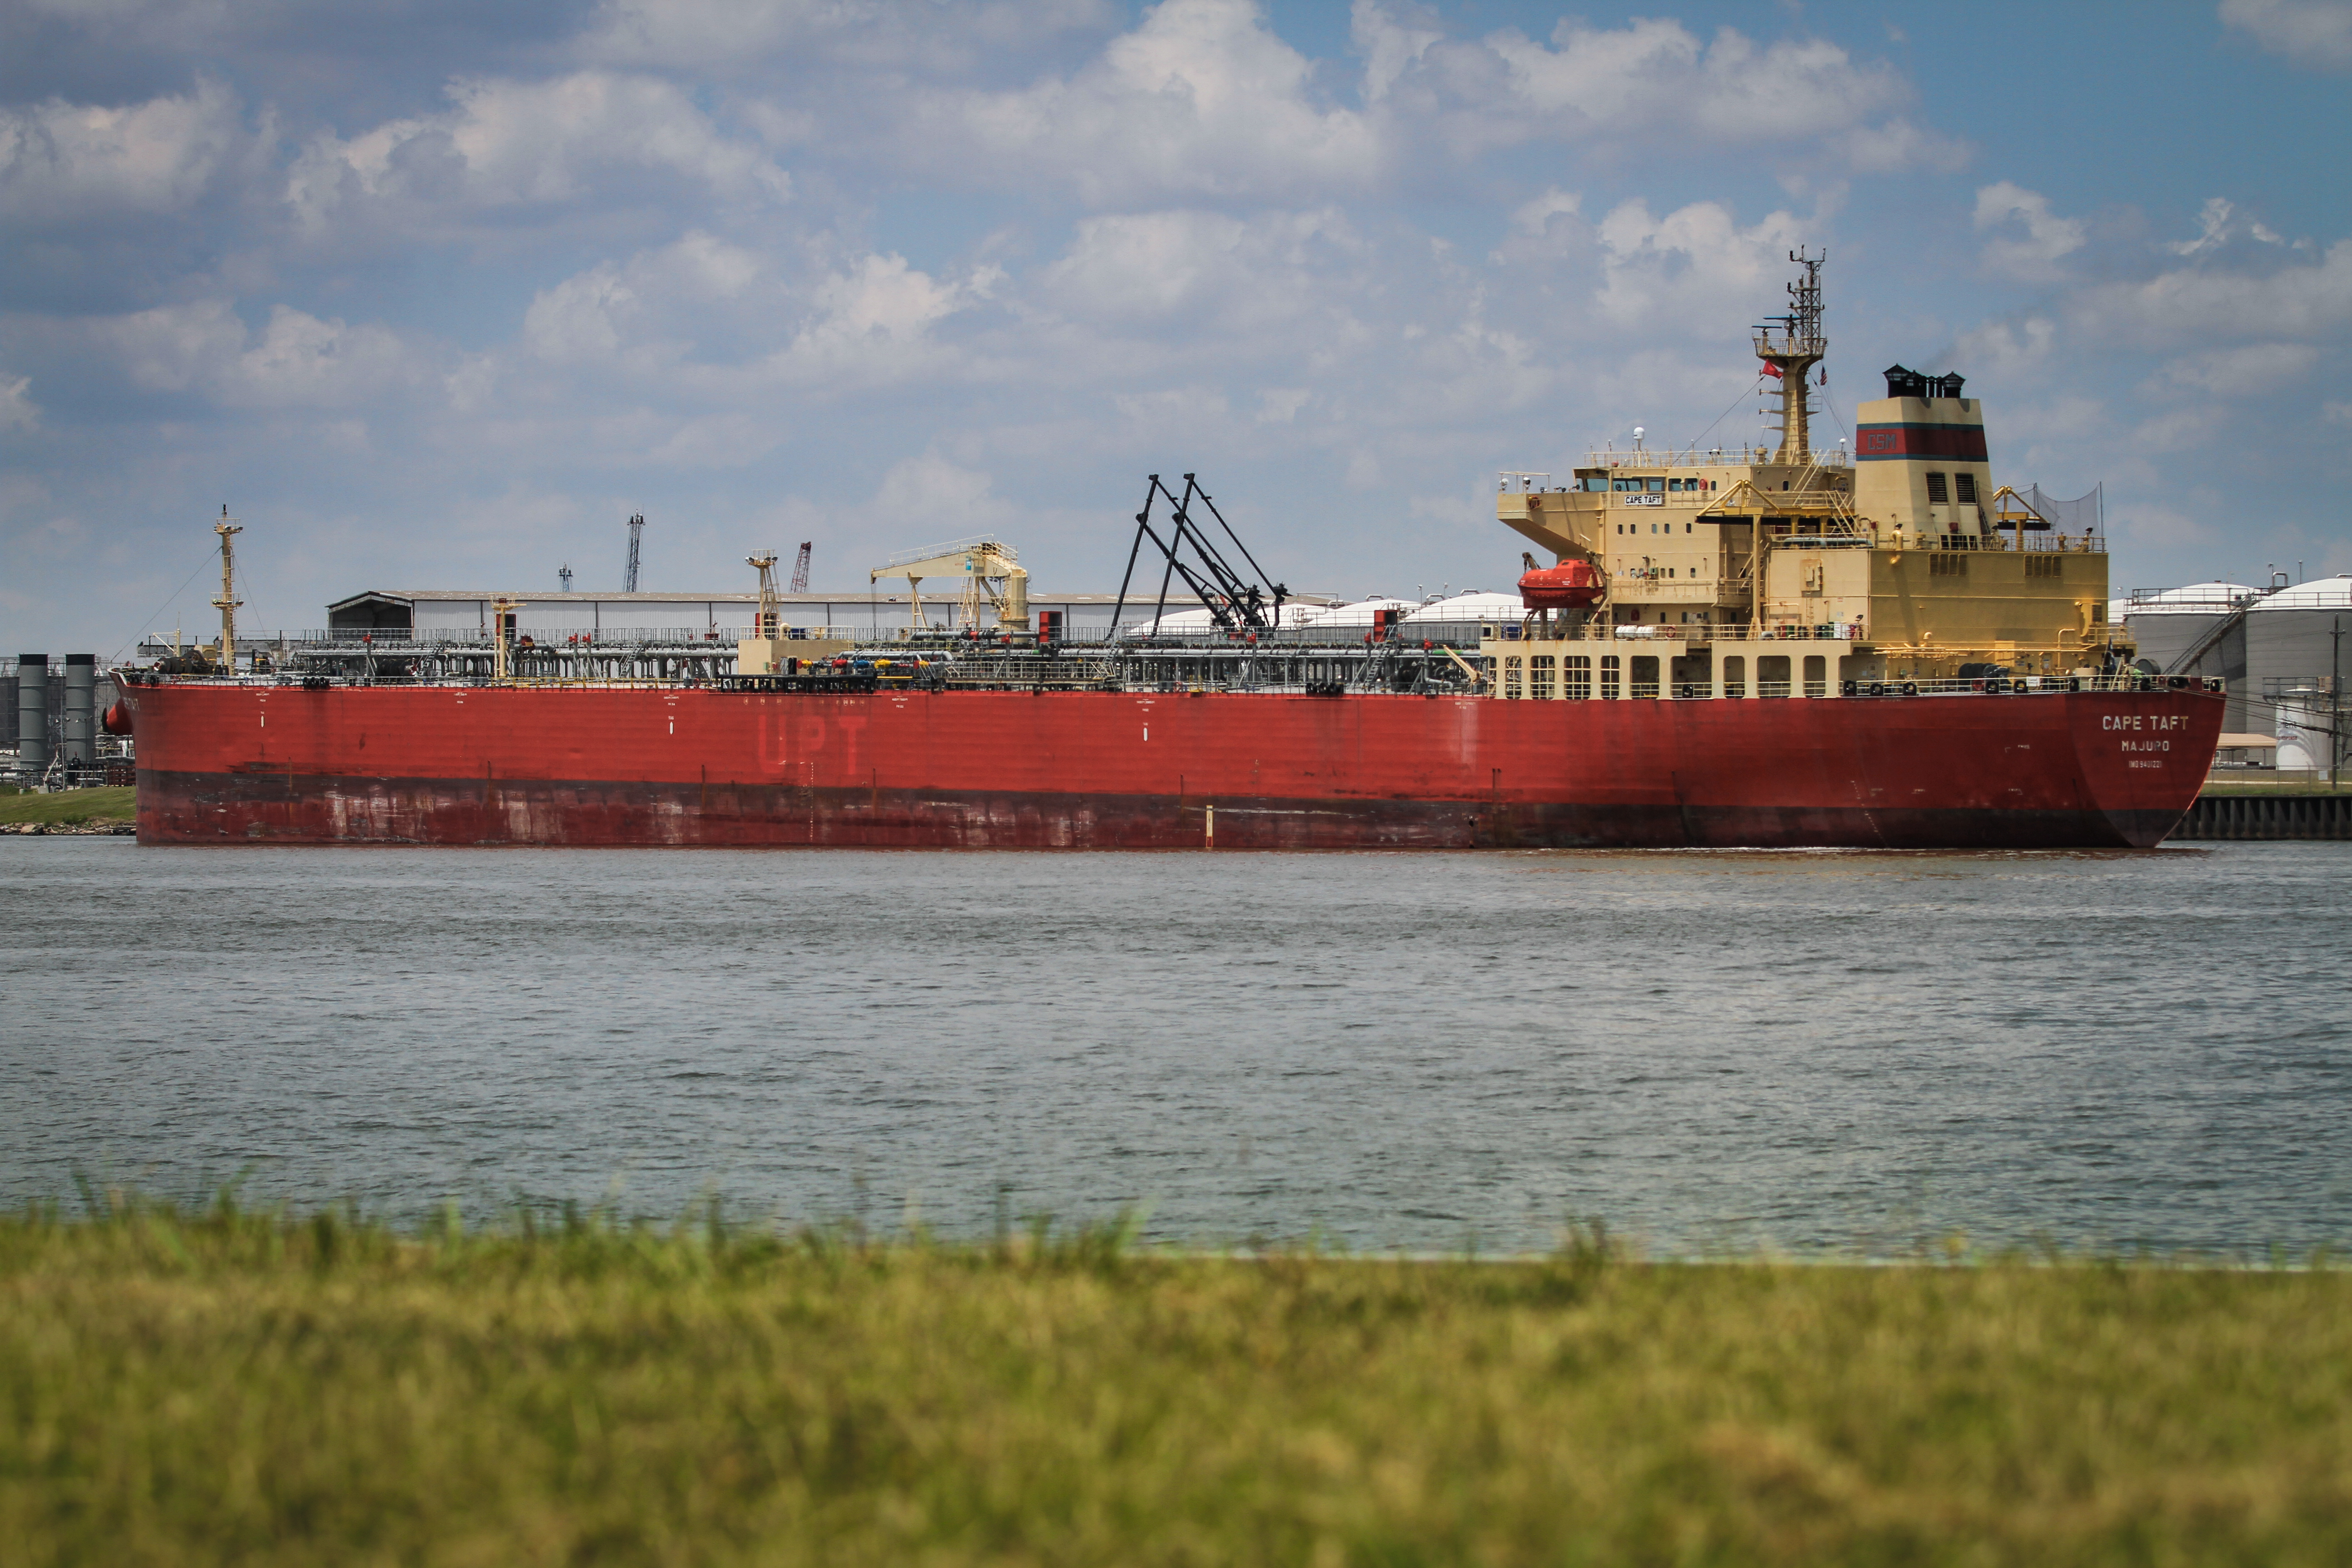
battleships, vehicle, boat, ship, bulk carrier, panamax, watercraft, tank ship, oil tanker, transport, chemical tanker, cargo ship, lighter aboard ship, Lake freighter, freight transport, floating production storage and offloading, waterway, ore bulk oil carrier, channel, Aframax, Handymax, Shuttle tanker, reefer ship, Feeder ship, Suezmax